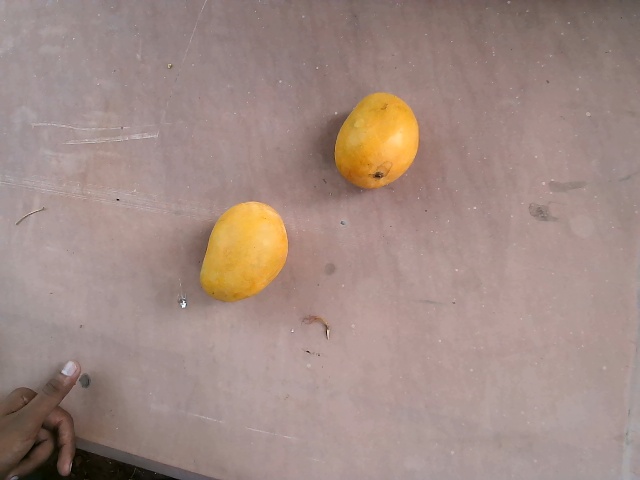
Label: Ripe_Mango